JB Catalogue

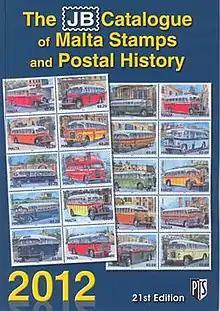
The cover of the 2012 edition of the catalogue.

The J.B. Catalogue of Malta Stamps and Postal History is Malta's leading stamp catalogue. It was first published in 1984 and is published bi-annually by Joseph Buttigieg of Sliema Stamp Shop. It is currently in its twenty-second edition (2014). The catalogue originally used the SG numbering system, but from the early 1990s it had separate numbering. It is in English and the prices were denominated in Maltese pounds until 2006, and euros from 2008.